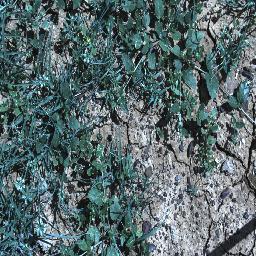
Label: negative